Horfield

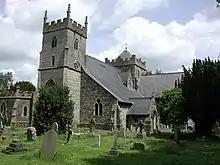
Holy Trinity Church, Horfield

Church of the Holy Trinity with St Edmund – the parish church was possibly founded as early as 603 but the earliest remnant is an old pillar and the circular churchyard. The tower is late 15th century or early 16th century with the nave and aisles added to by William Butterfield in 1847. The central tower was erected in 1893 by local firm Crisp & Oately and the transepts later in 1913 and 1929. It is a grade II* listed building.